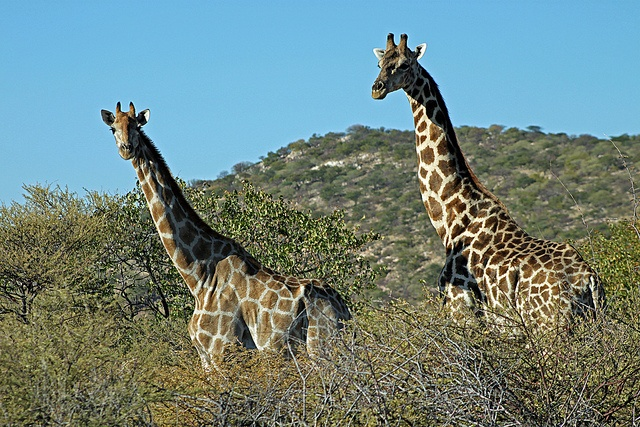
The two giraffes walk in the heavily weeded area.
Two giraffes are standing by some trees and each other.
Two giraffe stand next to each other in the brush.
Two giraffes walking in the wild with shrubs
two giraffes walking through the tall brush together